The Marriage of Figaro (play)

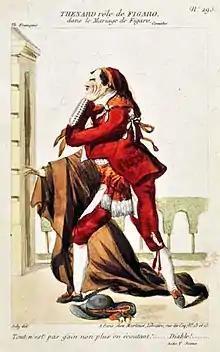
Costume design for Figaro (1807 production)

Beaumarchais wrote detailed notes on the characters, printed in the first published text of the play, issued in 1785. The author prescribed that Figaro must be played without any suggestion of caricature; the Count with great dignity yet with grace and affability; the Countess with restrained tenderness; Suzanne as intelligent and lively but without brazen gaiety; Chérubin as a charming young scamp, diffident only in the presence of the Countess. Chérubin is traditionally played as a trouser role by a woman. Beaumarchais said that in the original company, there were no boys available who were both the right age and who could understand all the subtleties of the role: most of the character's comic traits come from the view of an adult looking back on puberty with amusement.